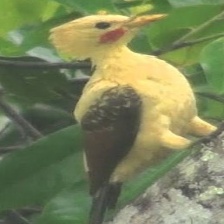
Species: CREAM COLORED WOODPECKER
Scientific name: CELEUS FLAVUS